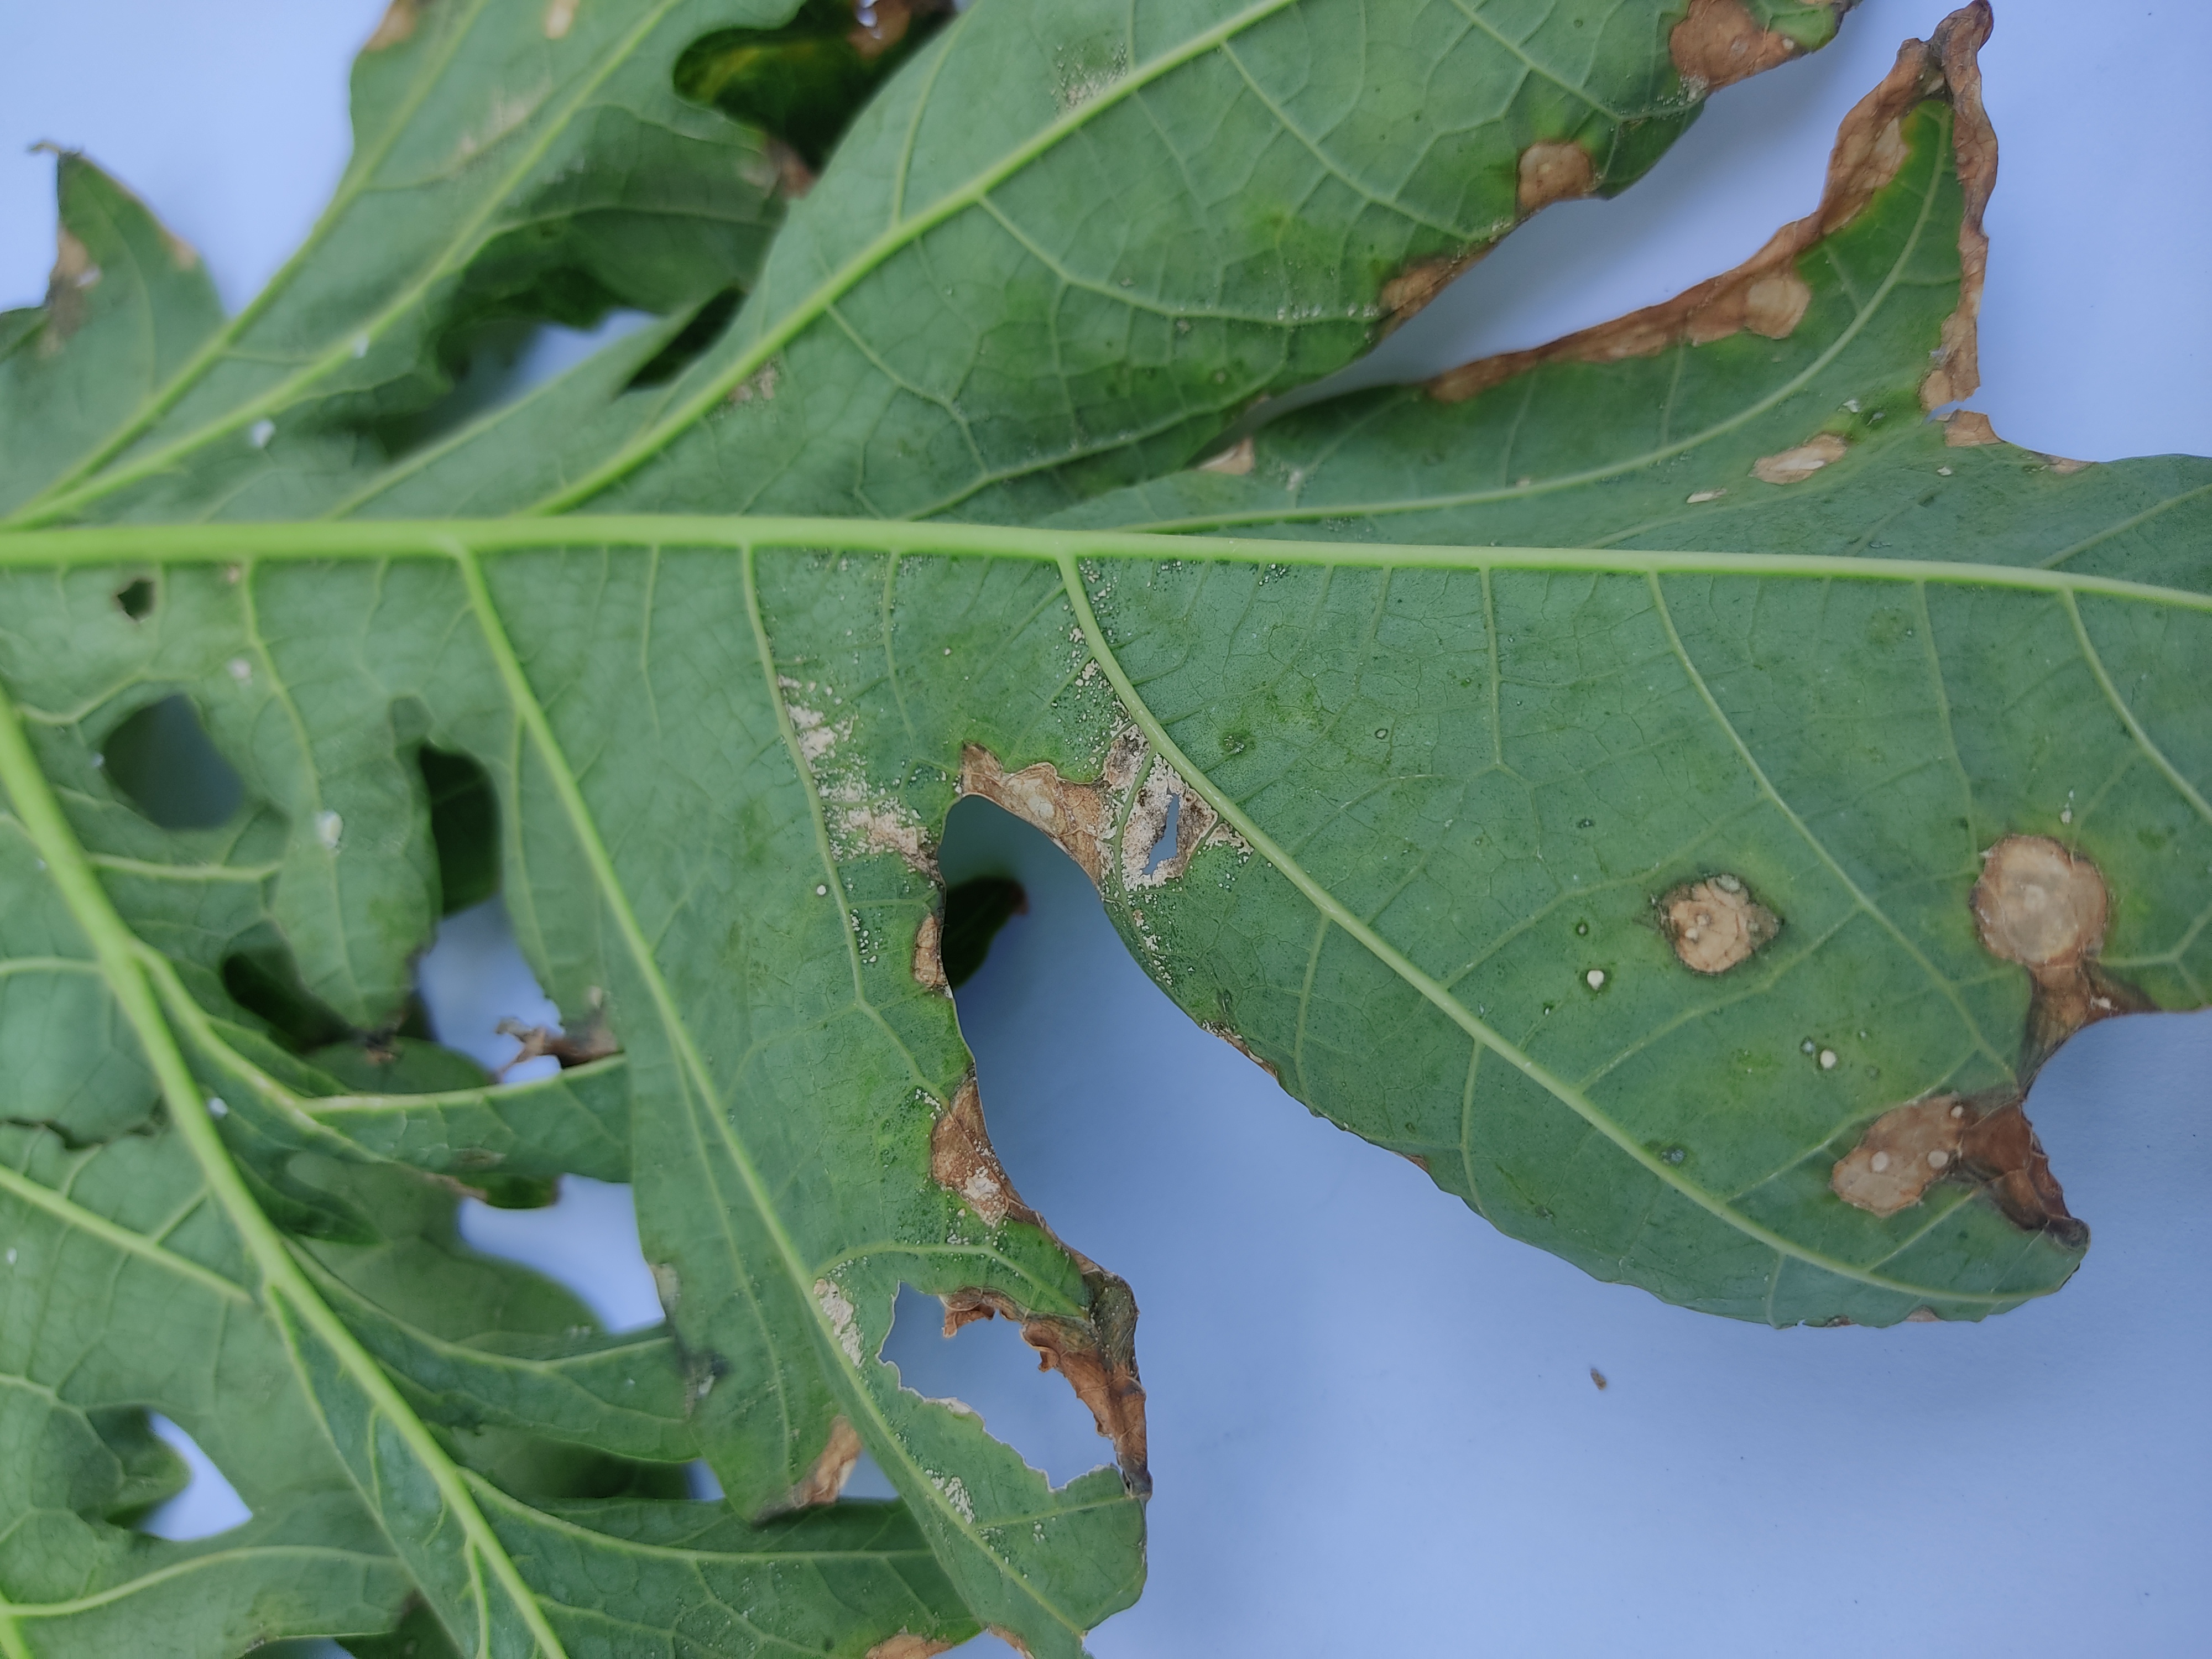
Label: Mite Disease